65th Aggressor Squadron

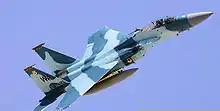
F-15C Eagle 80-0010 of the 65th Aggressor Squadron in 2008

The squadron was reactivated in September 2005, flying F-15Cs and F-15Ds as the 65th Aggressor Squadron with 24 aircraft assigned. The aircraft were painted in camouflage schemes identical to those observed on Russian-manufactured Sukhoi Su-27 fighters and operated in conjunction with the 64th Aggressor Squadron, which performs a similar task using F-16 Fighting Falcons. The 65th annually participated in the USAF Red Flag and Canadian Forces Maple Flag exercises, provided USAF Weapons School syllabus support, priority test mission support, and "road shows" that visited various units throughout the US to support Air Combat Command (ACC) and ACC-gained Air Force Reserve Command and Air National Guard units for training.